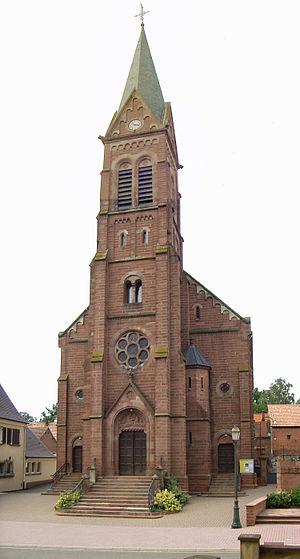
L'église Saint-Nabor d'Ettendorf
Ettendorf est une commune française de la plaine d'Alsace située à 28,3 km au nord-ouest de Strasbourg dans le département du Bas-Rhin, en région Grand Est.